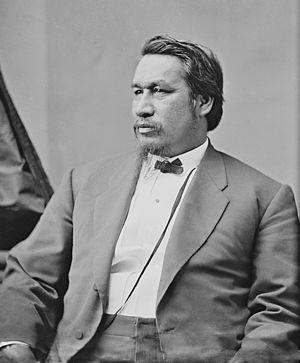
Ulysses S. Grant, né Hiram Ulysses Grant le 27 avril 1822 à Point Pleasant et mort le 23 juillet 1885 à Wilton, est un homme d'État américain, 18ᵉ président des États-Unis. Après une brillante carrière militaire au cours de laquelle il commanda les armées nordistes durant la guerre de Sécession, il fut élu président en 1868. Sa présidence fut marquée par ses tentatives visant à intégrer davantage les anciens États confédérés dans l'Union, à éliminer les vestiges du nationalisme sudiste et à protéger les droits des Afro-Américains. La fin de son mandat fut néanmoins ternie par les dissensions du Parti républicain, la panique bancaire de 1873 et la corruption de son administration.